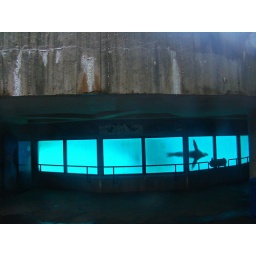
sea lion swimming at the national zoo in washington, d.c.